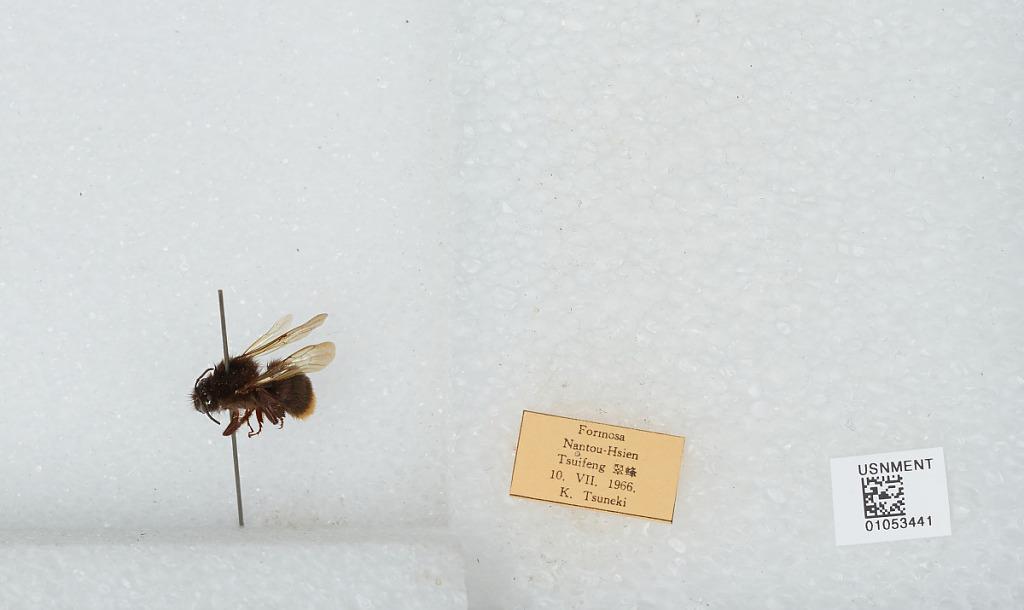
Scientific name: Bombus sp.
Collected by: K. Tsuneki
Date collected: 1966-7-10
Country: Taiwan
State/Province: Taiwan
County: Nantou
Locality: Tsuifeng